Broken Harbour

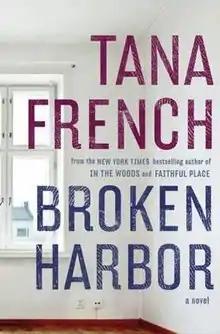
Cover of "Broken Harbour"

Broken Harbour is a crime novel written by Irish novelist Tana French, originally published on 2 July 2012 by Hatchette Books Ireland. It is the 4th book in the "Dublin Murder Squad" series and was first published in the USA by Viking Penguin a member of the Penguin Group (USA). Tana French was honored with the 'Irish Crime Fiction Award' a bestseller list, eventually reaching the No.3 position. It was also listed in the 'Ireland AM Crime Fiction Books of the Year 2009–2013'.